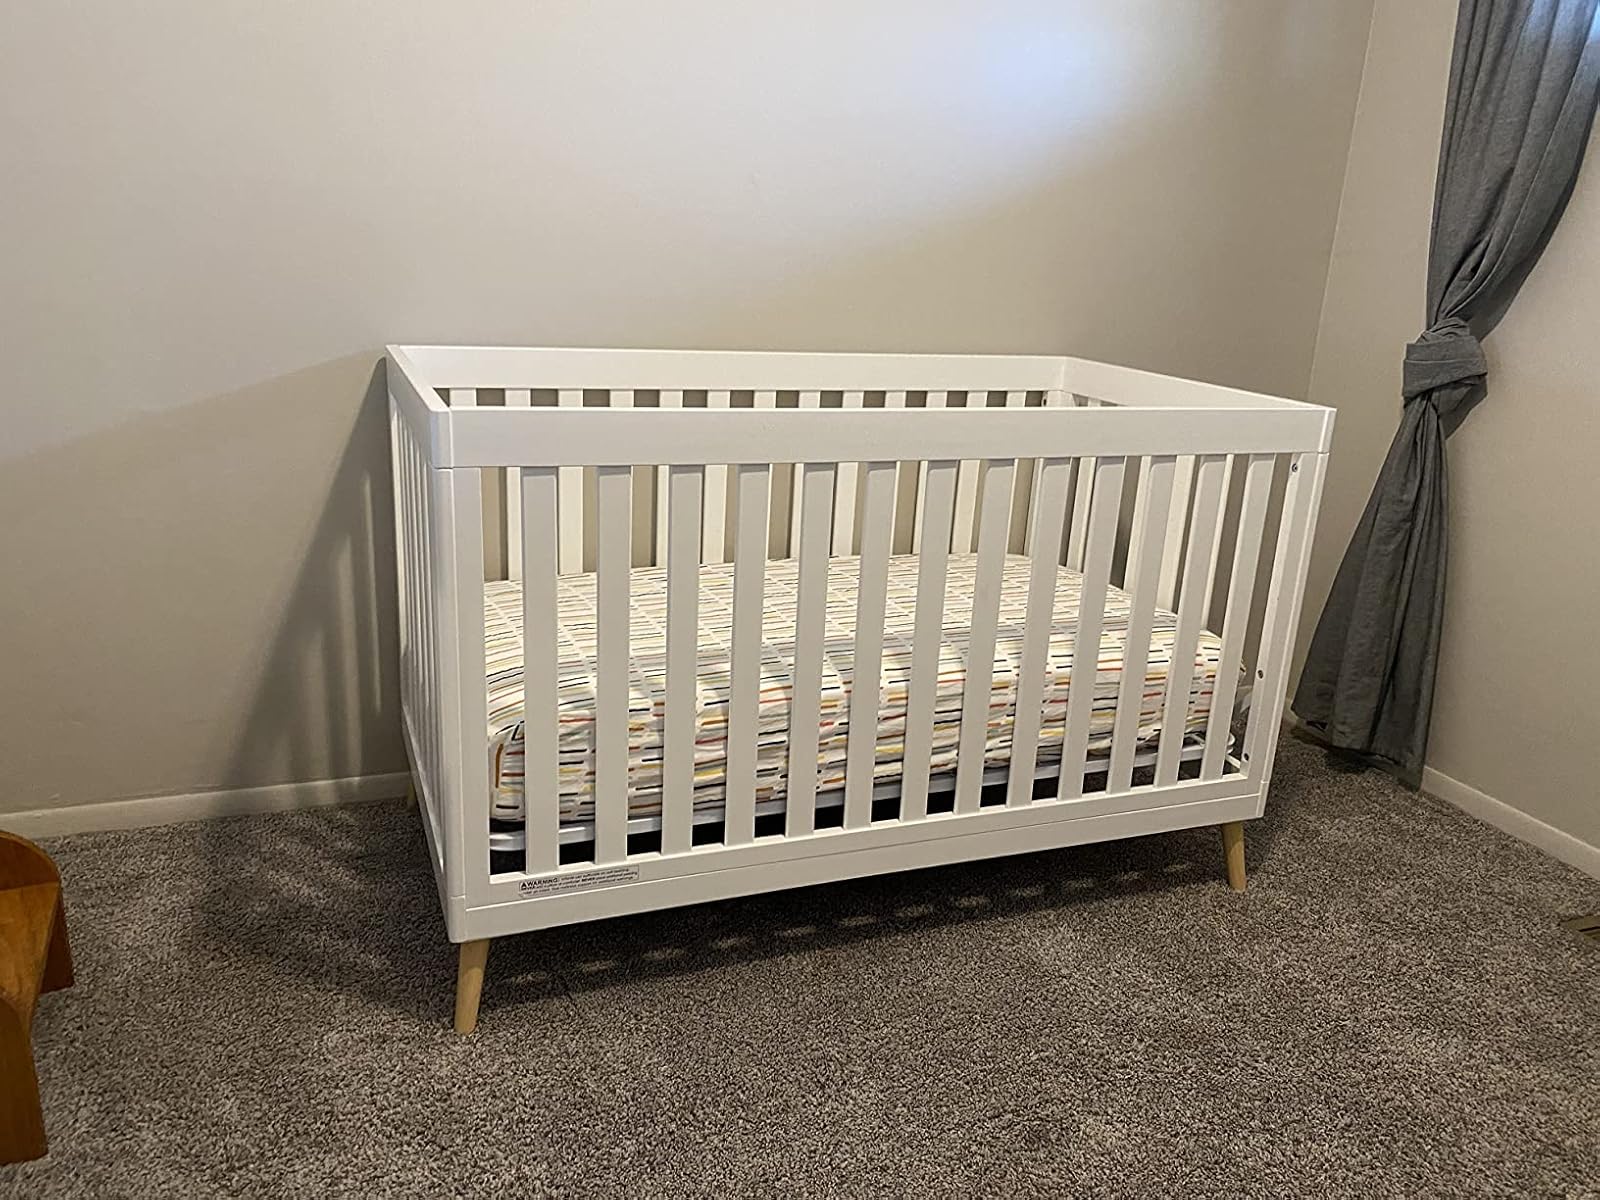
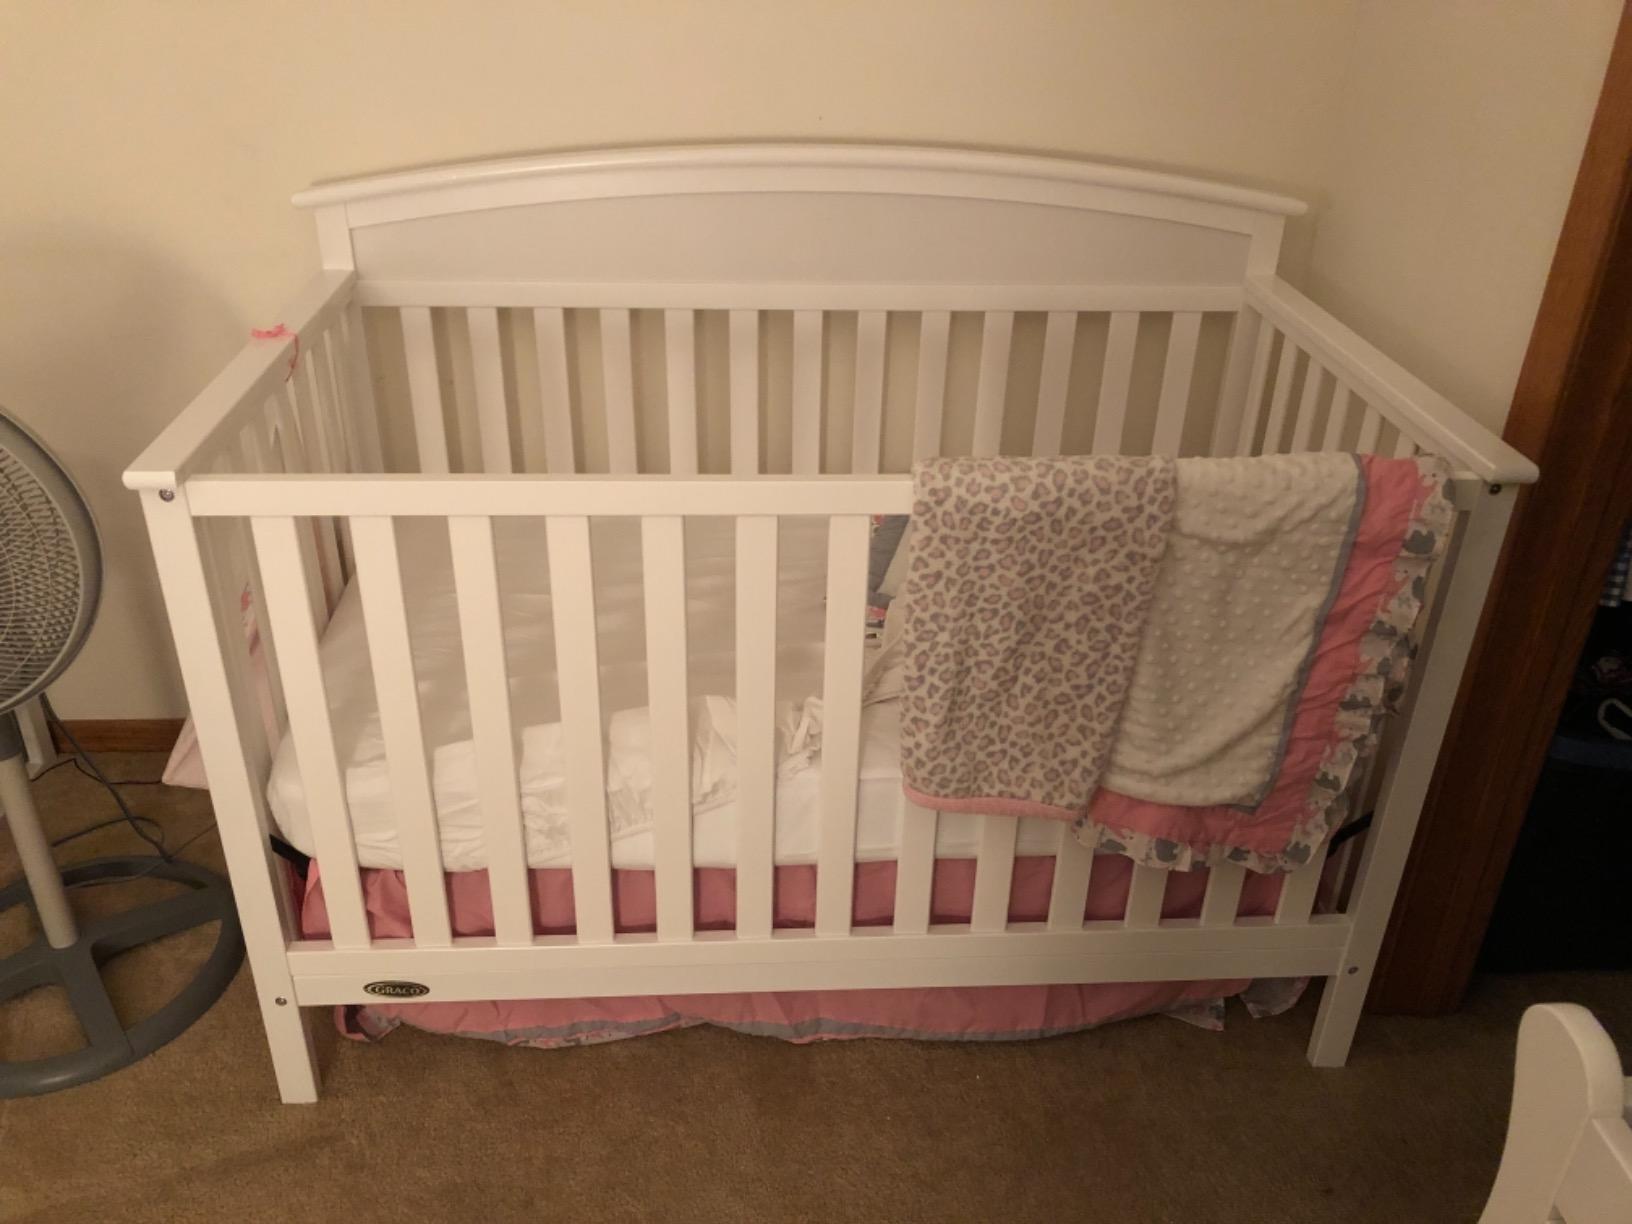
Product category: products_crib
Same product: no